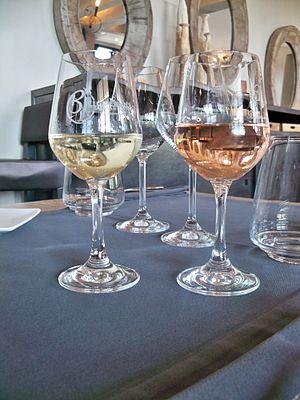
Verres de Beaumes de Venise Blanc et Rosé
L’œnologie est la science qui a pour objet l'étude et la connaissance du vin. Ses domaines d'applications vont de la culture de la vigne à l'élaboration du vin, son élevage et son conditionnement. Par extension, l'œnologie concerne les domaines touchant de près ou de loin à la filière viti-vinicole et à la culture du vin.